5th New York Cavalry Regiment

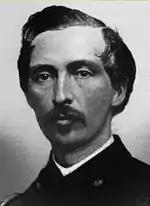
American civil war officer

By the end of May, the regiment was back in Virginia, and during June it became part of the II Corps, Army of Virginia. On July 1, another major resigned. The regiment's most prominent actions of July and August in terms of casualties were at Barnett's Ford and Orange Court House. On July 18, CompanyA had 1 officer and 22 enlisted men captured, plus 1 wounded, while on picket at Barnett's Ford. At Orange Court House, brigade commander General Samuel W. Crawford sent the regiment at a slow pace into a seemingly empty town—only to have it ambushed by Confederates under cover. Colonel De Forest was harassed by a dozen Confederates, but was saved by bugler Conrad Bohrer of CompanyI who fell and died from a saber wound after his horse was shot. A flanking party of three companies commanded by Captain Hammond charged into town from the opposite end and drove the Confederates away. The regiment captured 47 men from the 7th Virginia Cavalry, including its commanding officer. Casualties for the regiment were 1 officer wounded, 2 enlisted men killed, 9 enlisted men wounded, and 11 enlisted men captured.